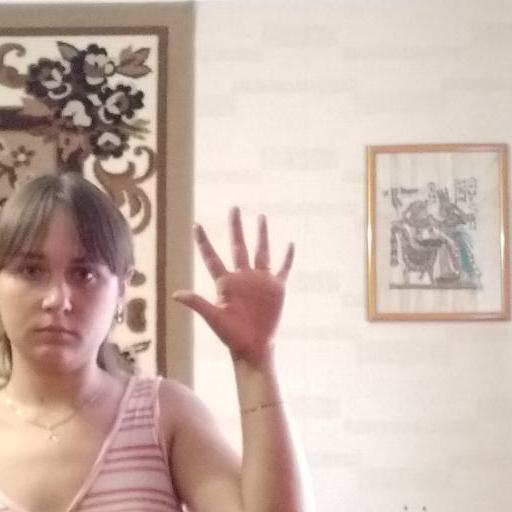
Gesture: palm